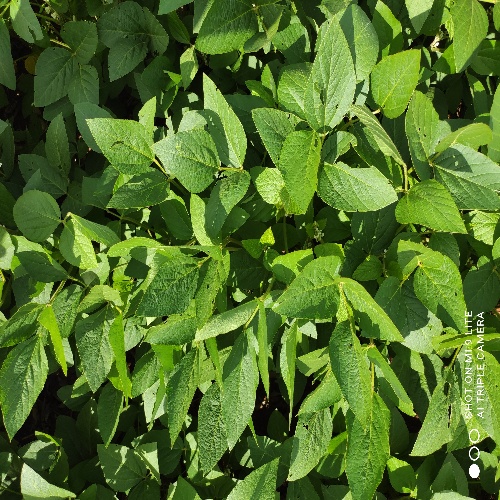
Label: Caterpillar